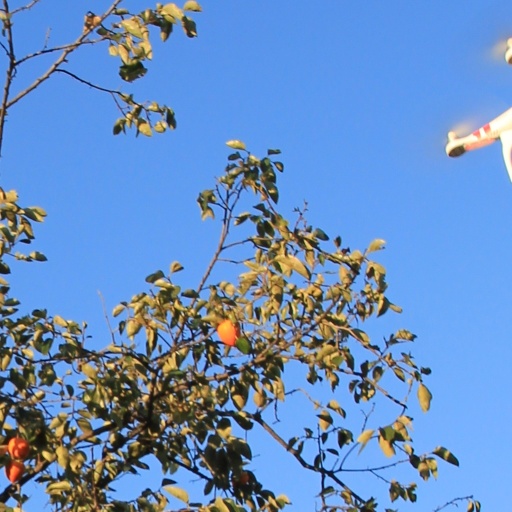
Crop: grape